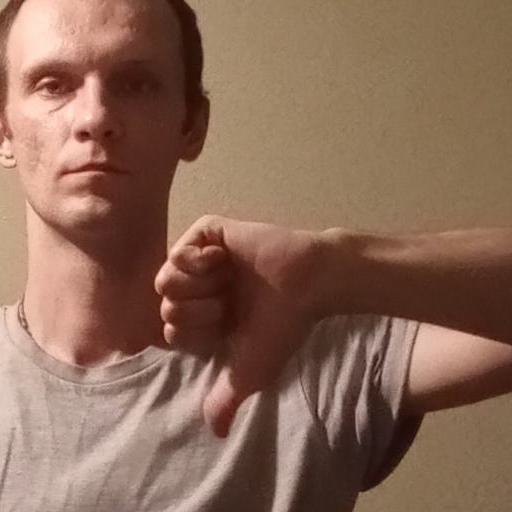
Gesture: dislike